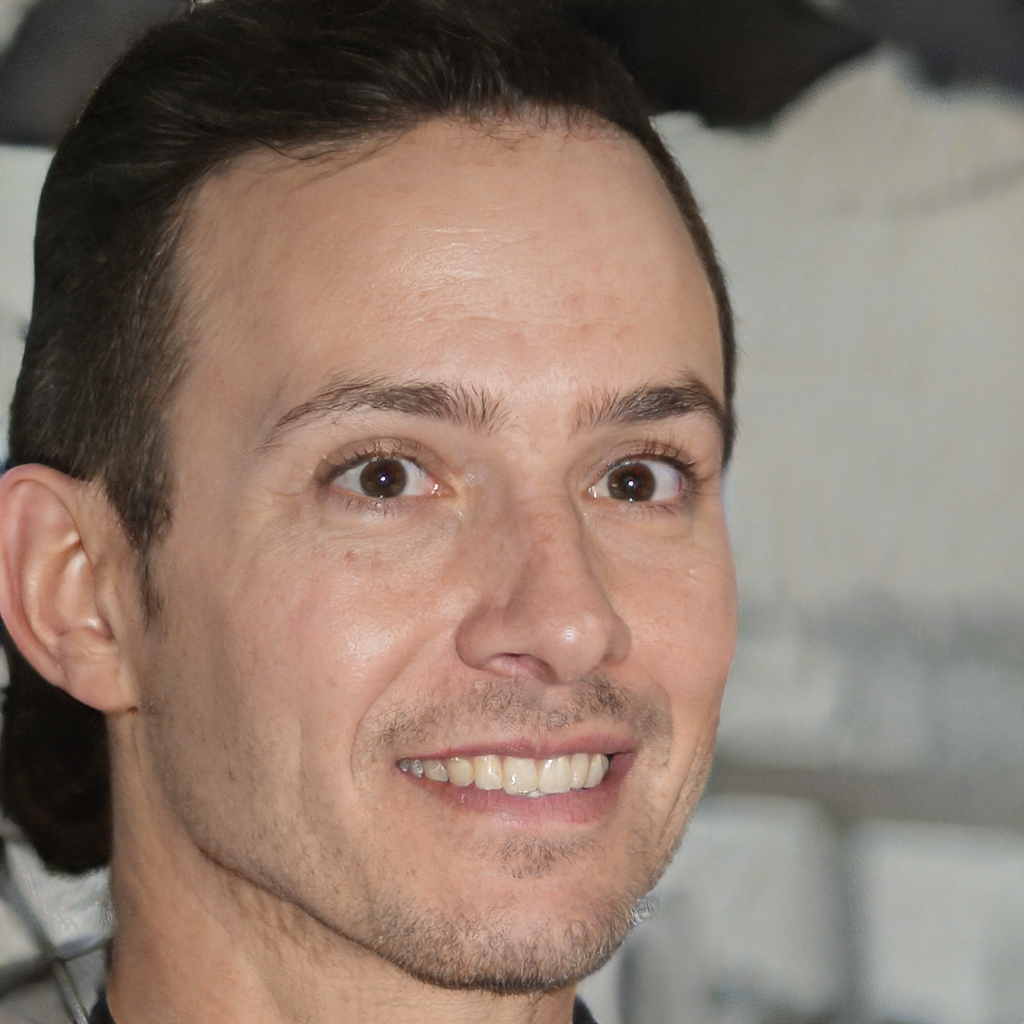
Gender: Male